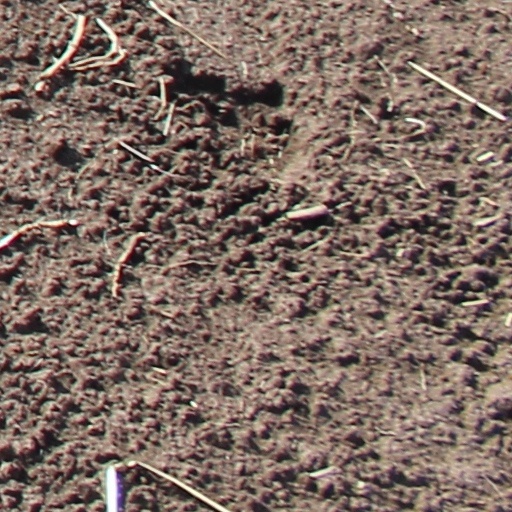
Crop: wheat